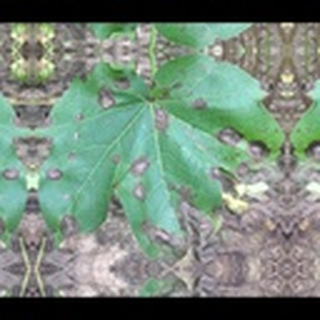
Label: cotton_target_spot